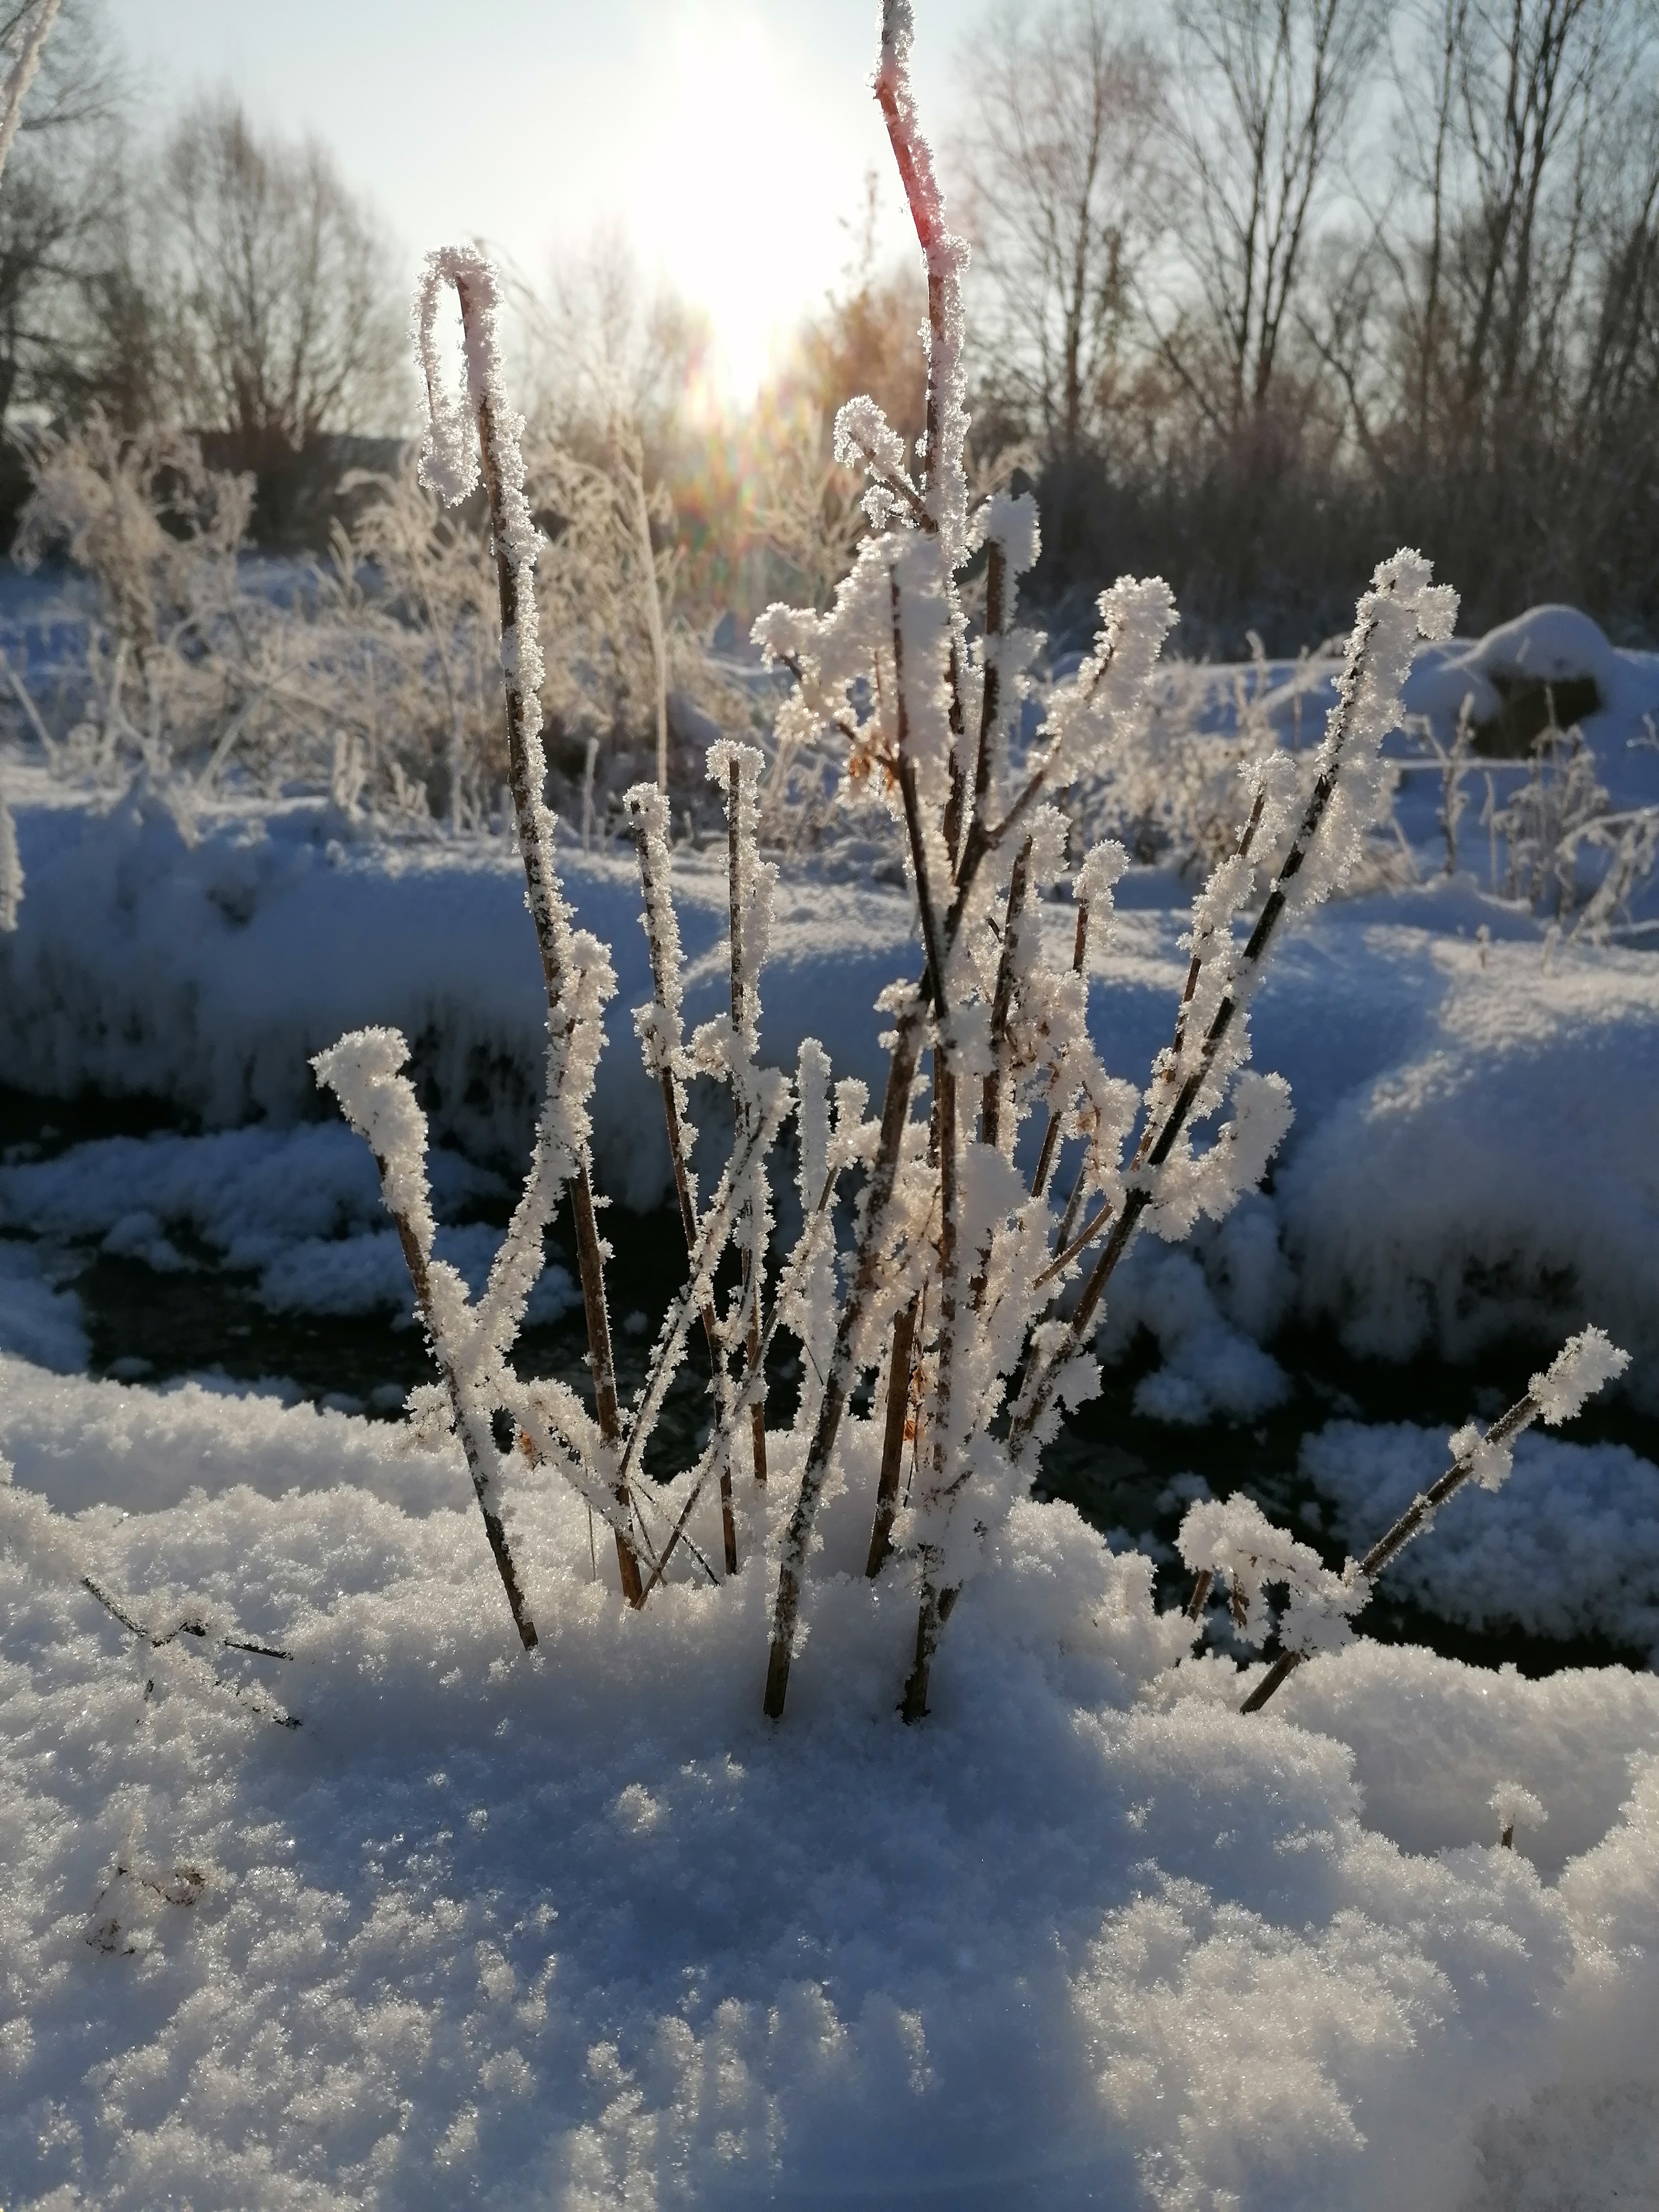
nature, winter, branch, twig, freezing, snow, precipitation, plant stem, frost, ice, winter storm